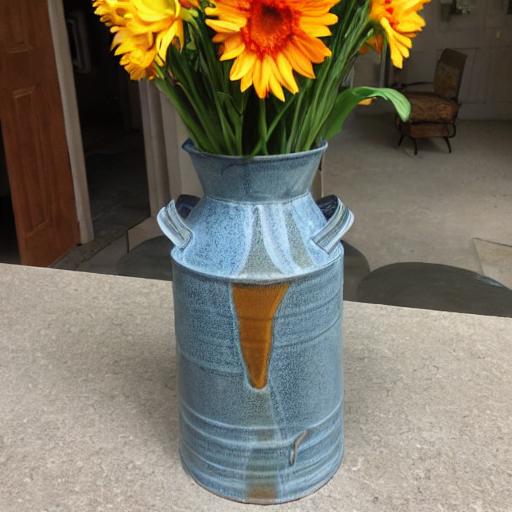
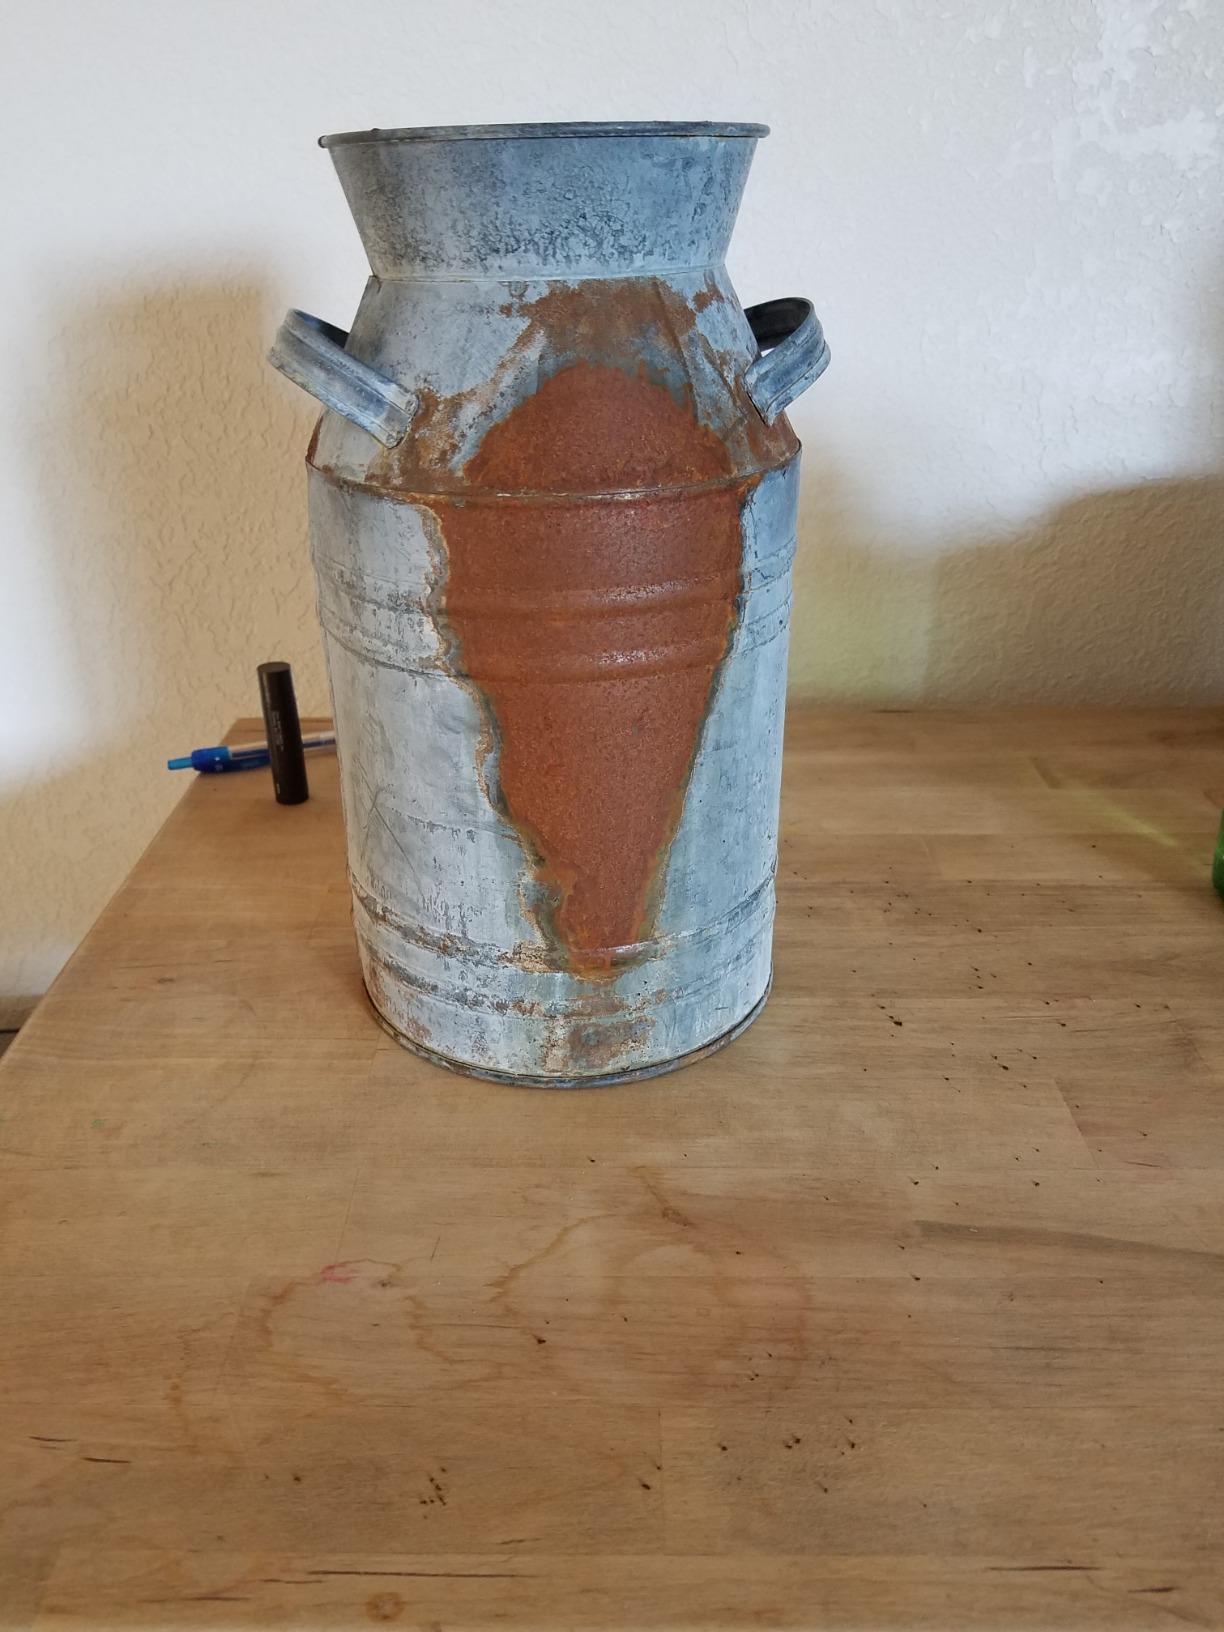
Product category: vase
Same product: no